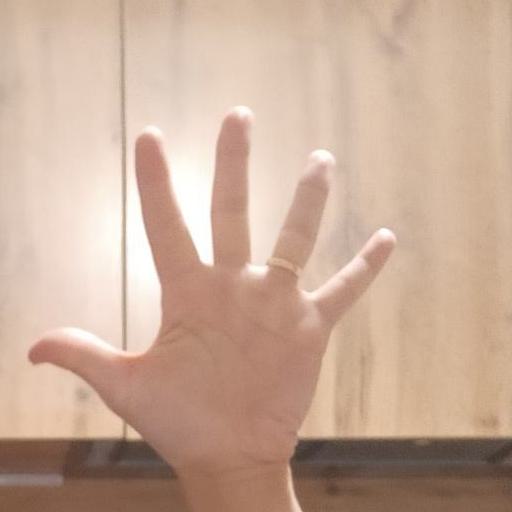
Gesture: palm